Maria Vorontsova

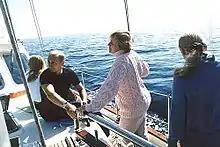
 Katerina, Vladimir, Lyudmila and Maria in Primorsky Krai in August 2002

Maria Vladimirovna Vorontsova (Putina, Путина; born 28 April 1985), also referred to as Maria Faassen, is a Russian pediatric endocrinologist. She is the eldest child of Russian president Vladimir Putin.